Observatory Park, Sydney

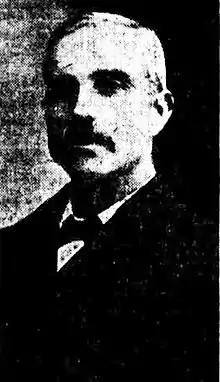
Jeremiah McCarthy, Signal Master from 1902 until 1920

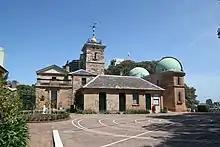
Sydney Observatory

In 1808 a flagstaff was erected on Fort Phillip and by 1823 a semaphore had been placed there. A hut for the signalman was also built at this time which can be seen in the watercolour of 1842. The semaphore had two swinging arms which could be changed to various positions that spelled out numbers. These could be translated into letters by referring to a code book. The first hut for the signal station was very small consisting of only four rooms, two of which were bedrooms. This was replaced in 1847 by the more substantial stone building designed by architect Mortimer Lewis which exists today. This building was the home of successive signal masters and their families until 1939 when the station was closed.